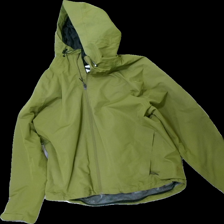
View: front
Type: Jacket
Category: Ladies
Brand: Mckinley (Intersport)
Colors: Green
Material: 100% Polyester
Cut: Regular
Size: XL
Season: Autumn
Price range: 150-250
Recommended usage: Reuse
Description: green jacket